Sky position (RA, Dec in degrees): 33.907, -9.133
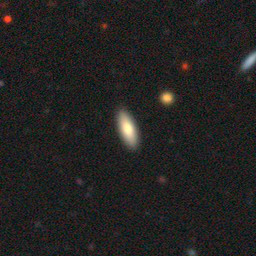
Galaxy morphology: Cigar Shaped Smooth Galaxies